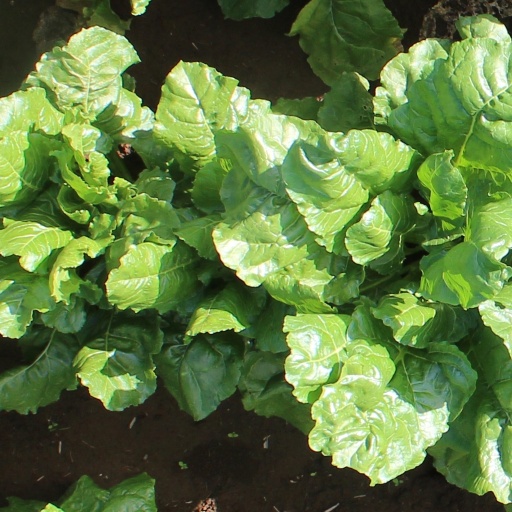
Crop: sugar beet